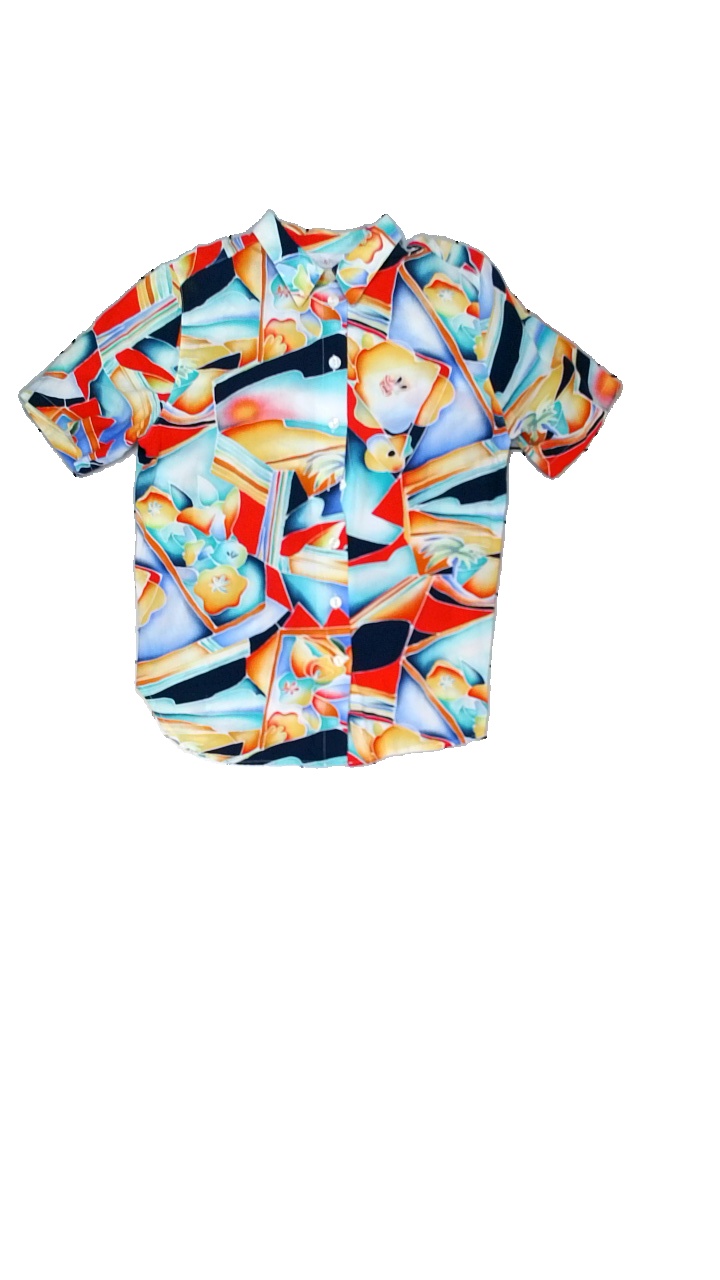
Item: Shirt (Men)
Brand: Polarn Och Pyret
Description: Blommig skjorta med vita knappar
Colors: Turquoise, Yellow, Red, Blue, White, Orange, Pink, Multicolor
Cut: Regular
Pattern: Floral print
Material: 100% viskos
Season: All
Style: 90s
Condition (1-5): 5
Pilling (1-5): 5
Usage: Reuse
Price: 100-150